Oregon Symphony

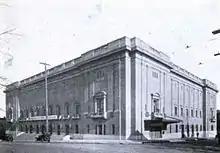
The Portland Public Auditorium (or Municipal Auditorium), circa 1918, shortly after opening

The orchestra continued to elect rotating conductors as leaders until the symphony board appointed Carl Denton as the first permanent conductor on August 18, 1918. The orchestra began holding its concerts at Municipal Auditorium, later renamed Civic Auditorium. Under Denton, ticket sales increased and the number of musicians were therefore increased.